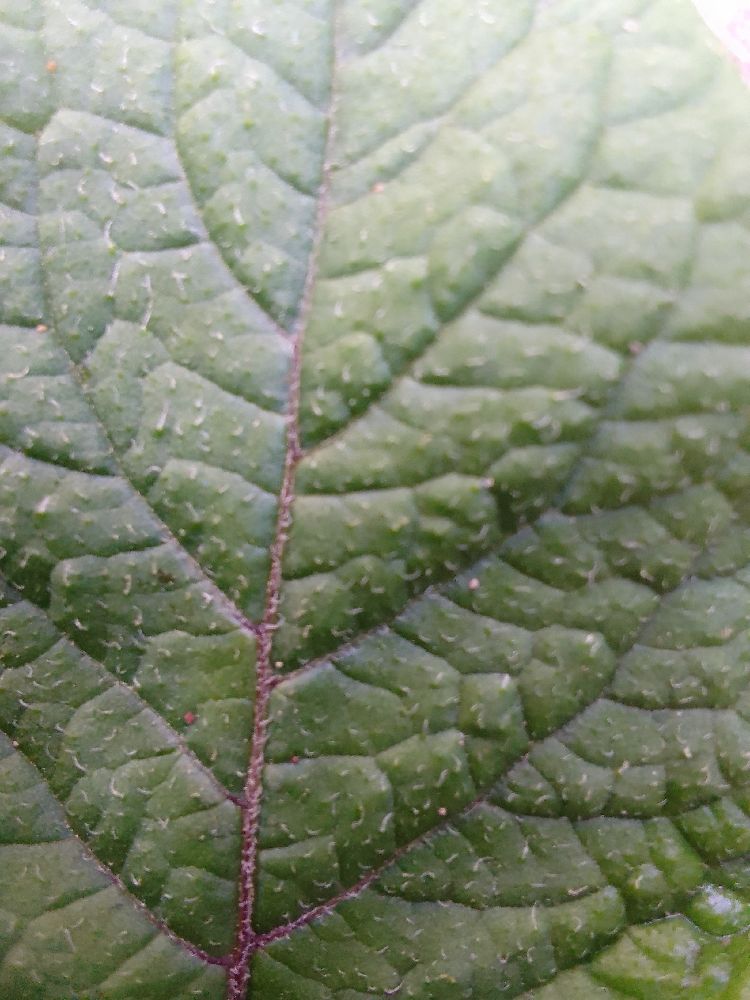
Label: Healthy